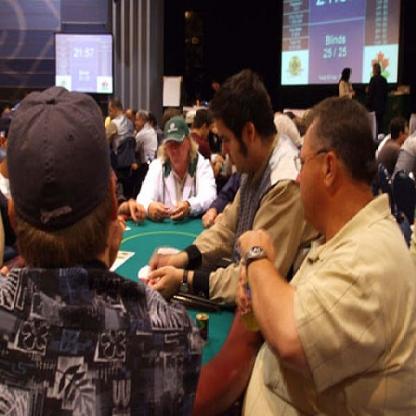
Scene: Indoor